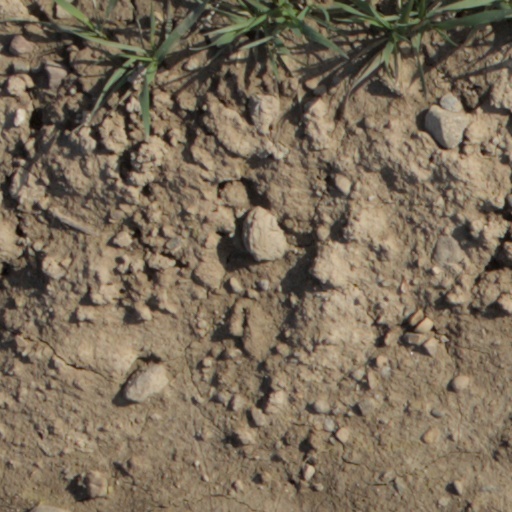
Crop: wheat